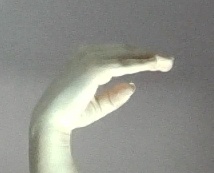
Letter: jeem